Economy of the Falkland Islands

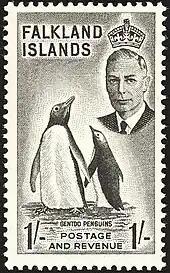
1952 Falkland Islands stamp with Gentoo Penguins

In October 1877, the Secretary of State of the Colonial Office, the Earl of Carnarvon began the process of application for the Falkland Islands to join the General Postal Union (renamed Universal Postal Union in 1879). The first stamps, 1d, 6d, and 1 shilling values featuring the usual profile of Queen Victoria, were issued 19 June 1878. Since then the islands have issued their own stamps, which are a source of revenue from overseas collectors. Between 2000 and 2008, the islands issued between six and eight sets of commemorative stamps. The workload placed on the Falkland Islands Post Office by overseas collectors led to the establishments in 1978 of the Falkland Islands Philatelic Bureau. The Bureau also handles philately-related sales on behalf of the governments of Government of South Georgia and the South Sandwich Islands and of the British Antarctic Territory.